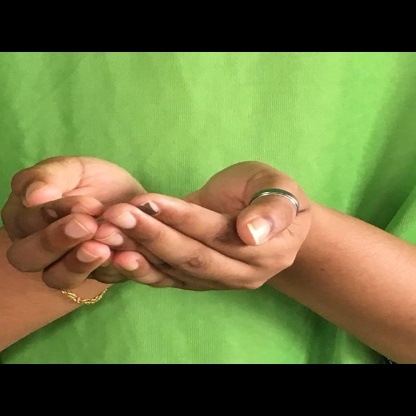
Mudra: Pushpaputa